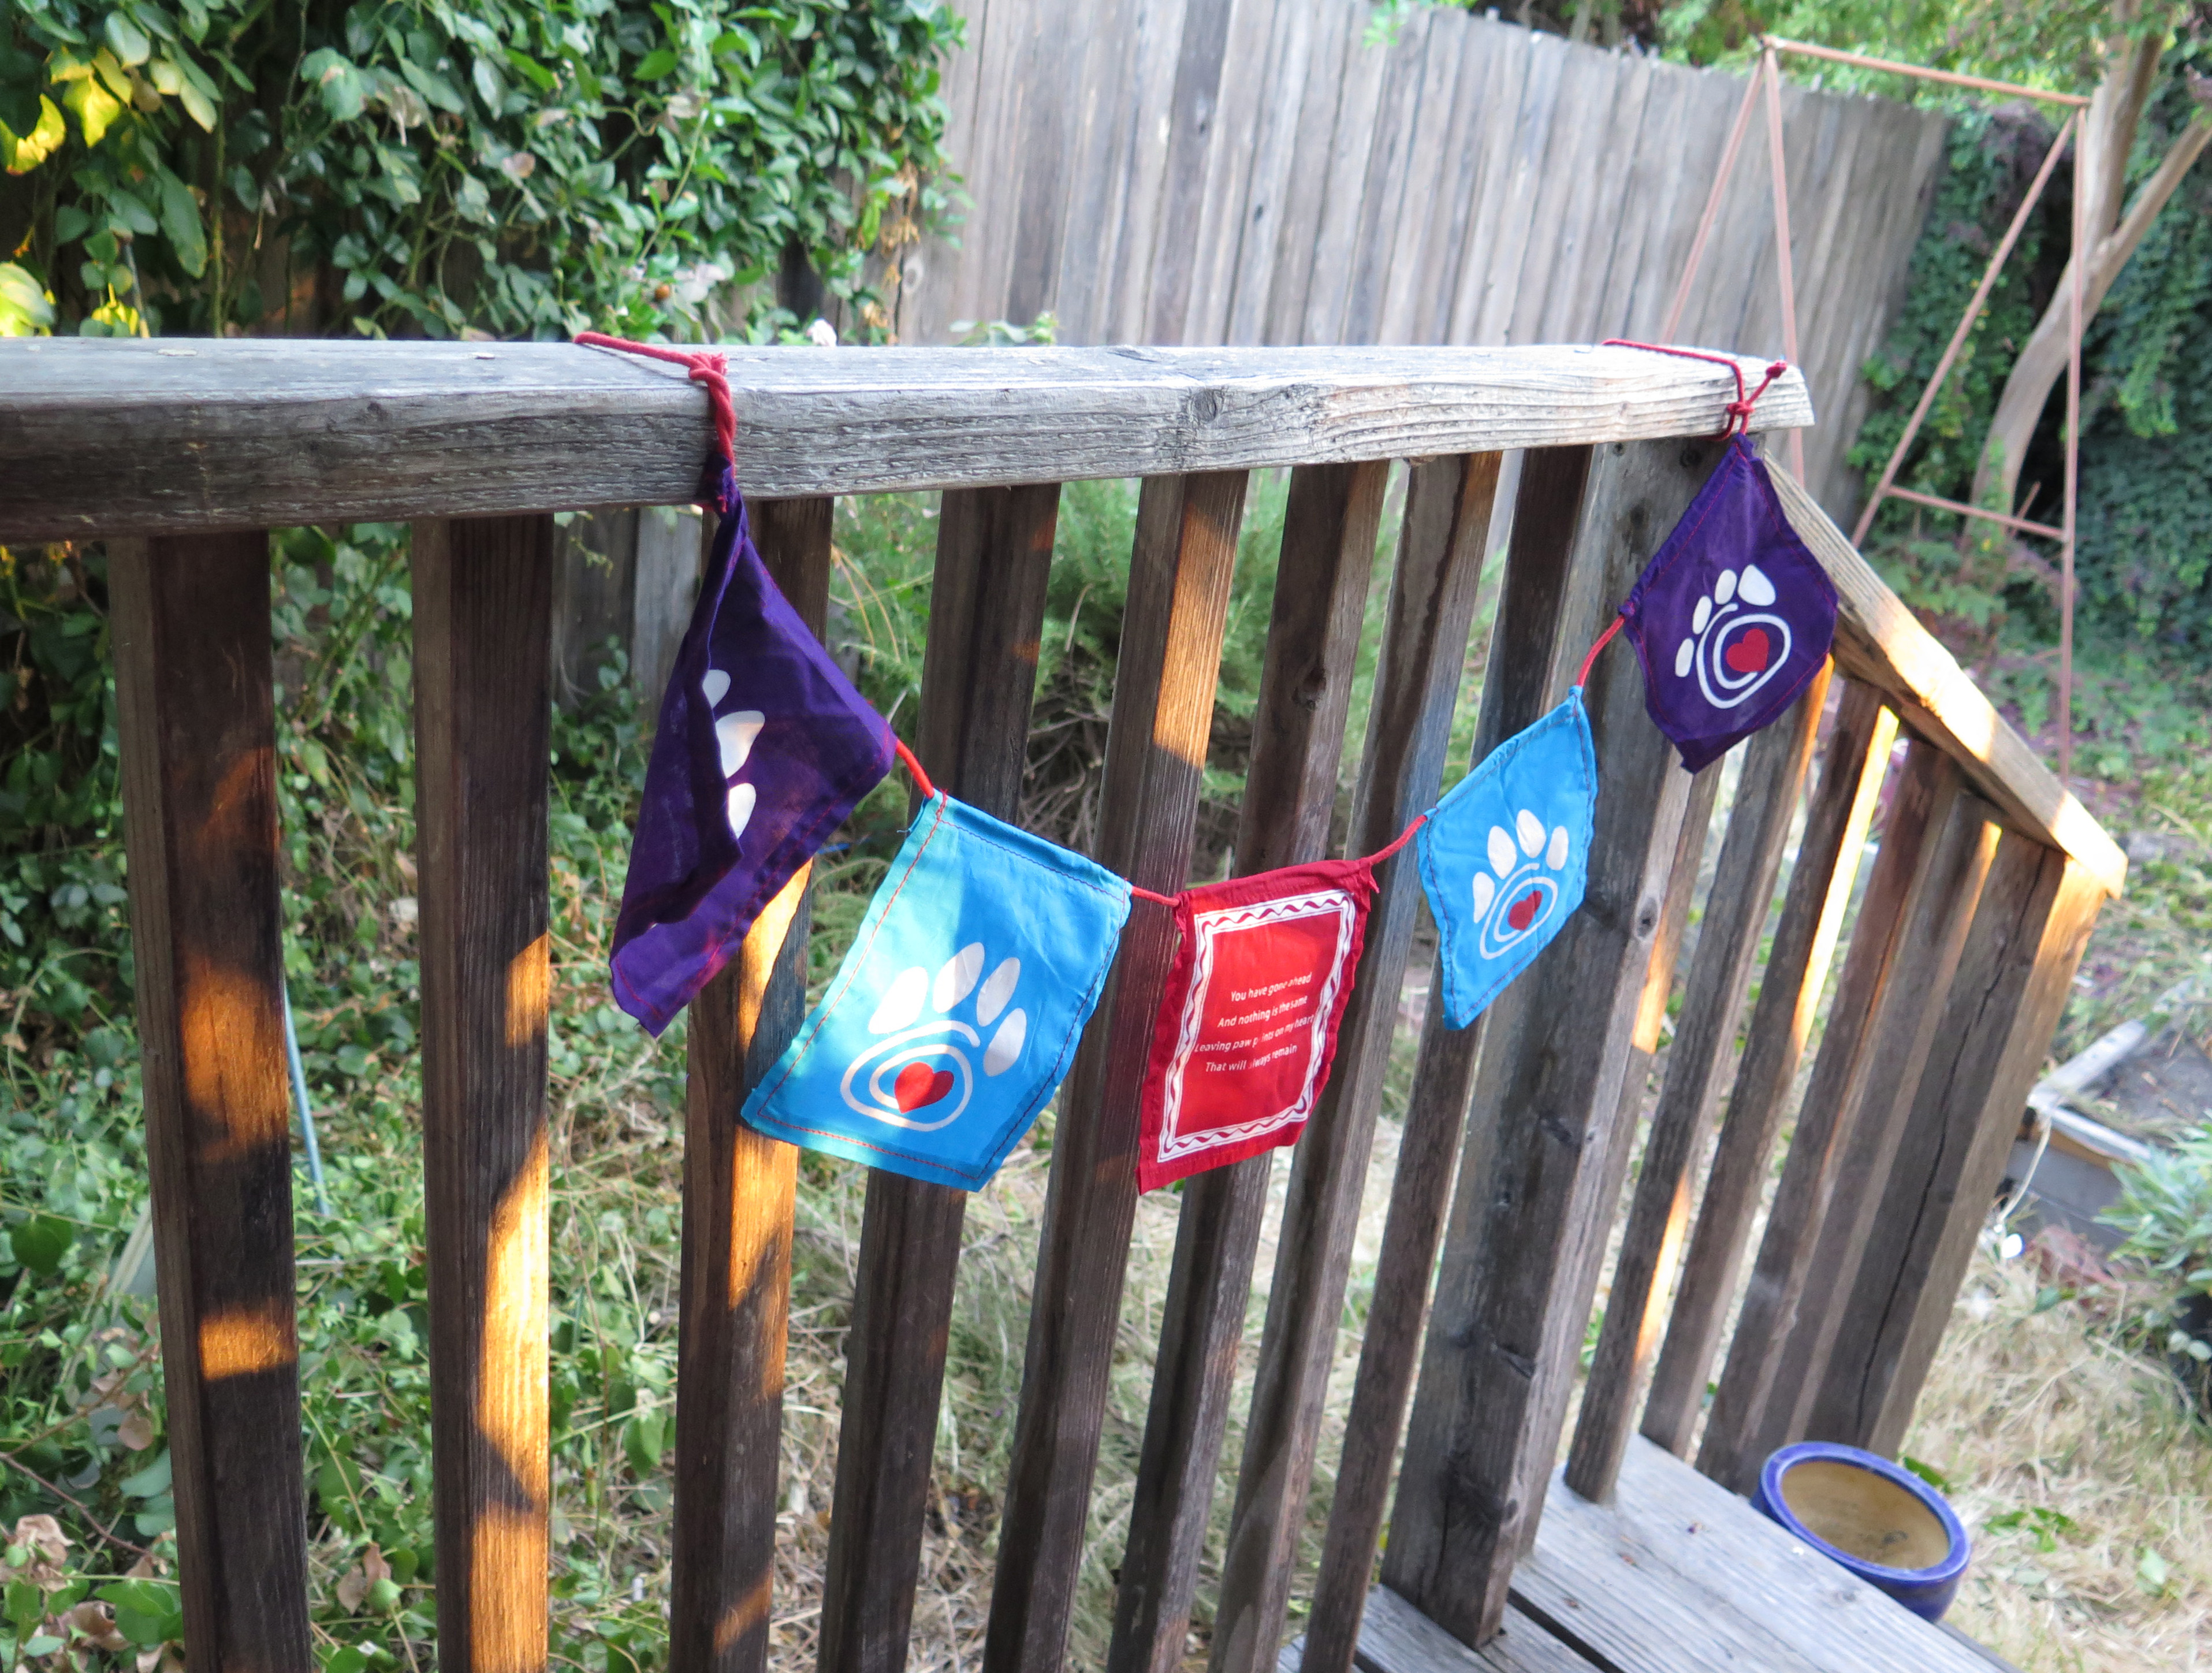
spring, 2015, sculpture, playground, 365, 3652015imstillstanding, outdoor structure, outdoor play equipment